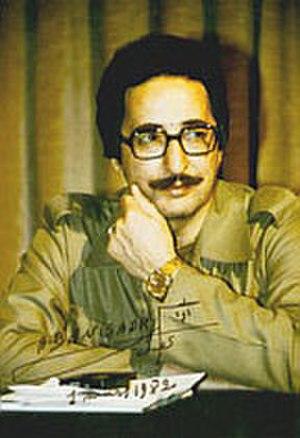
Mohammad Reza Chah Pahlavi ou Muhammad Rizā Shāh Pahlevi dit Aryamehr, né le 26 octobre 1919 à Téhéran et mort le 27 juillet 1980 au Caire, était le second et dernier monarque de la dynastie Pahlavi de la monarchie iranienne. Dernier chah d'Iran, il régne du 16 septembre 1941 au 11 février 1979. Contraint à l'exil le 16 janvier 1979, Mohammad Reza Pahlavi est remplacé par un conseil royal et renversé par la Révolution iranienne, mais n'abdique jamais officiellement. Il succéde à son père, Reza Chah, lorsque ce dernier, jugé trop proche de l'Allemagne nazie, est contraint d'abdiquer en septembre 1941 lors de l'invasion anglo-soviétique de l'Iran. Au lendemain de la Seconde Guerre mondiale, le jeune chah est confronté aux tentatives sécessionnistes dans les provinces du nord-est lors de la crise irano-soviétique et aux rébellions tribales dans le sud du pays. Mohammad Reza Pahlavi se rapproche par la suite des États-Unis et entretient des liens très étroits avec la Maison-Blanche, en particulier avec les présidents Dwight Eisenhower et Richard Nixon.